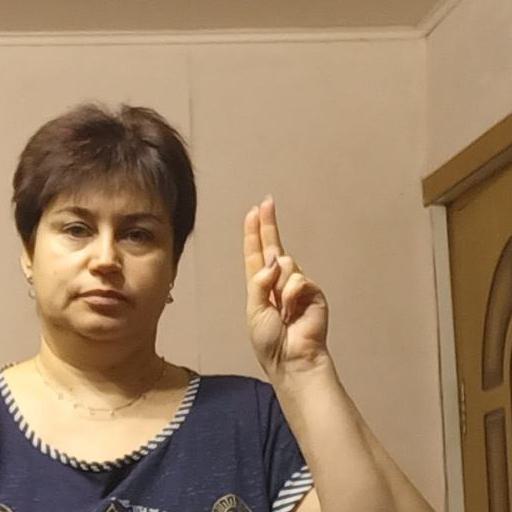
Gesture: two_up